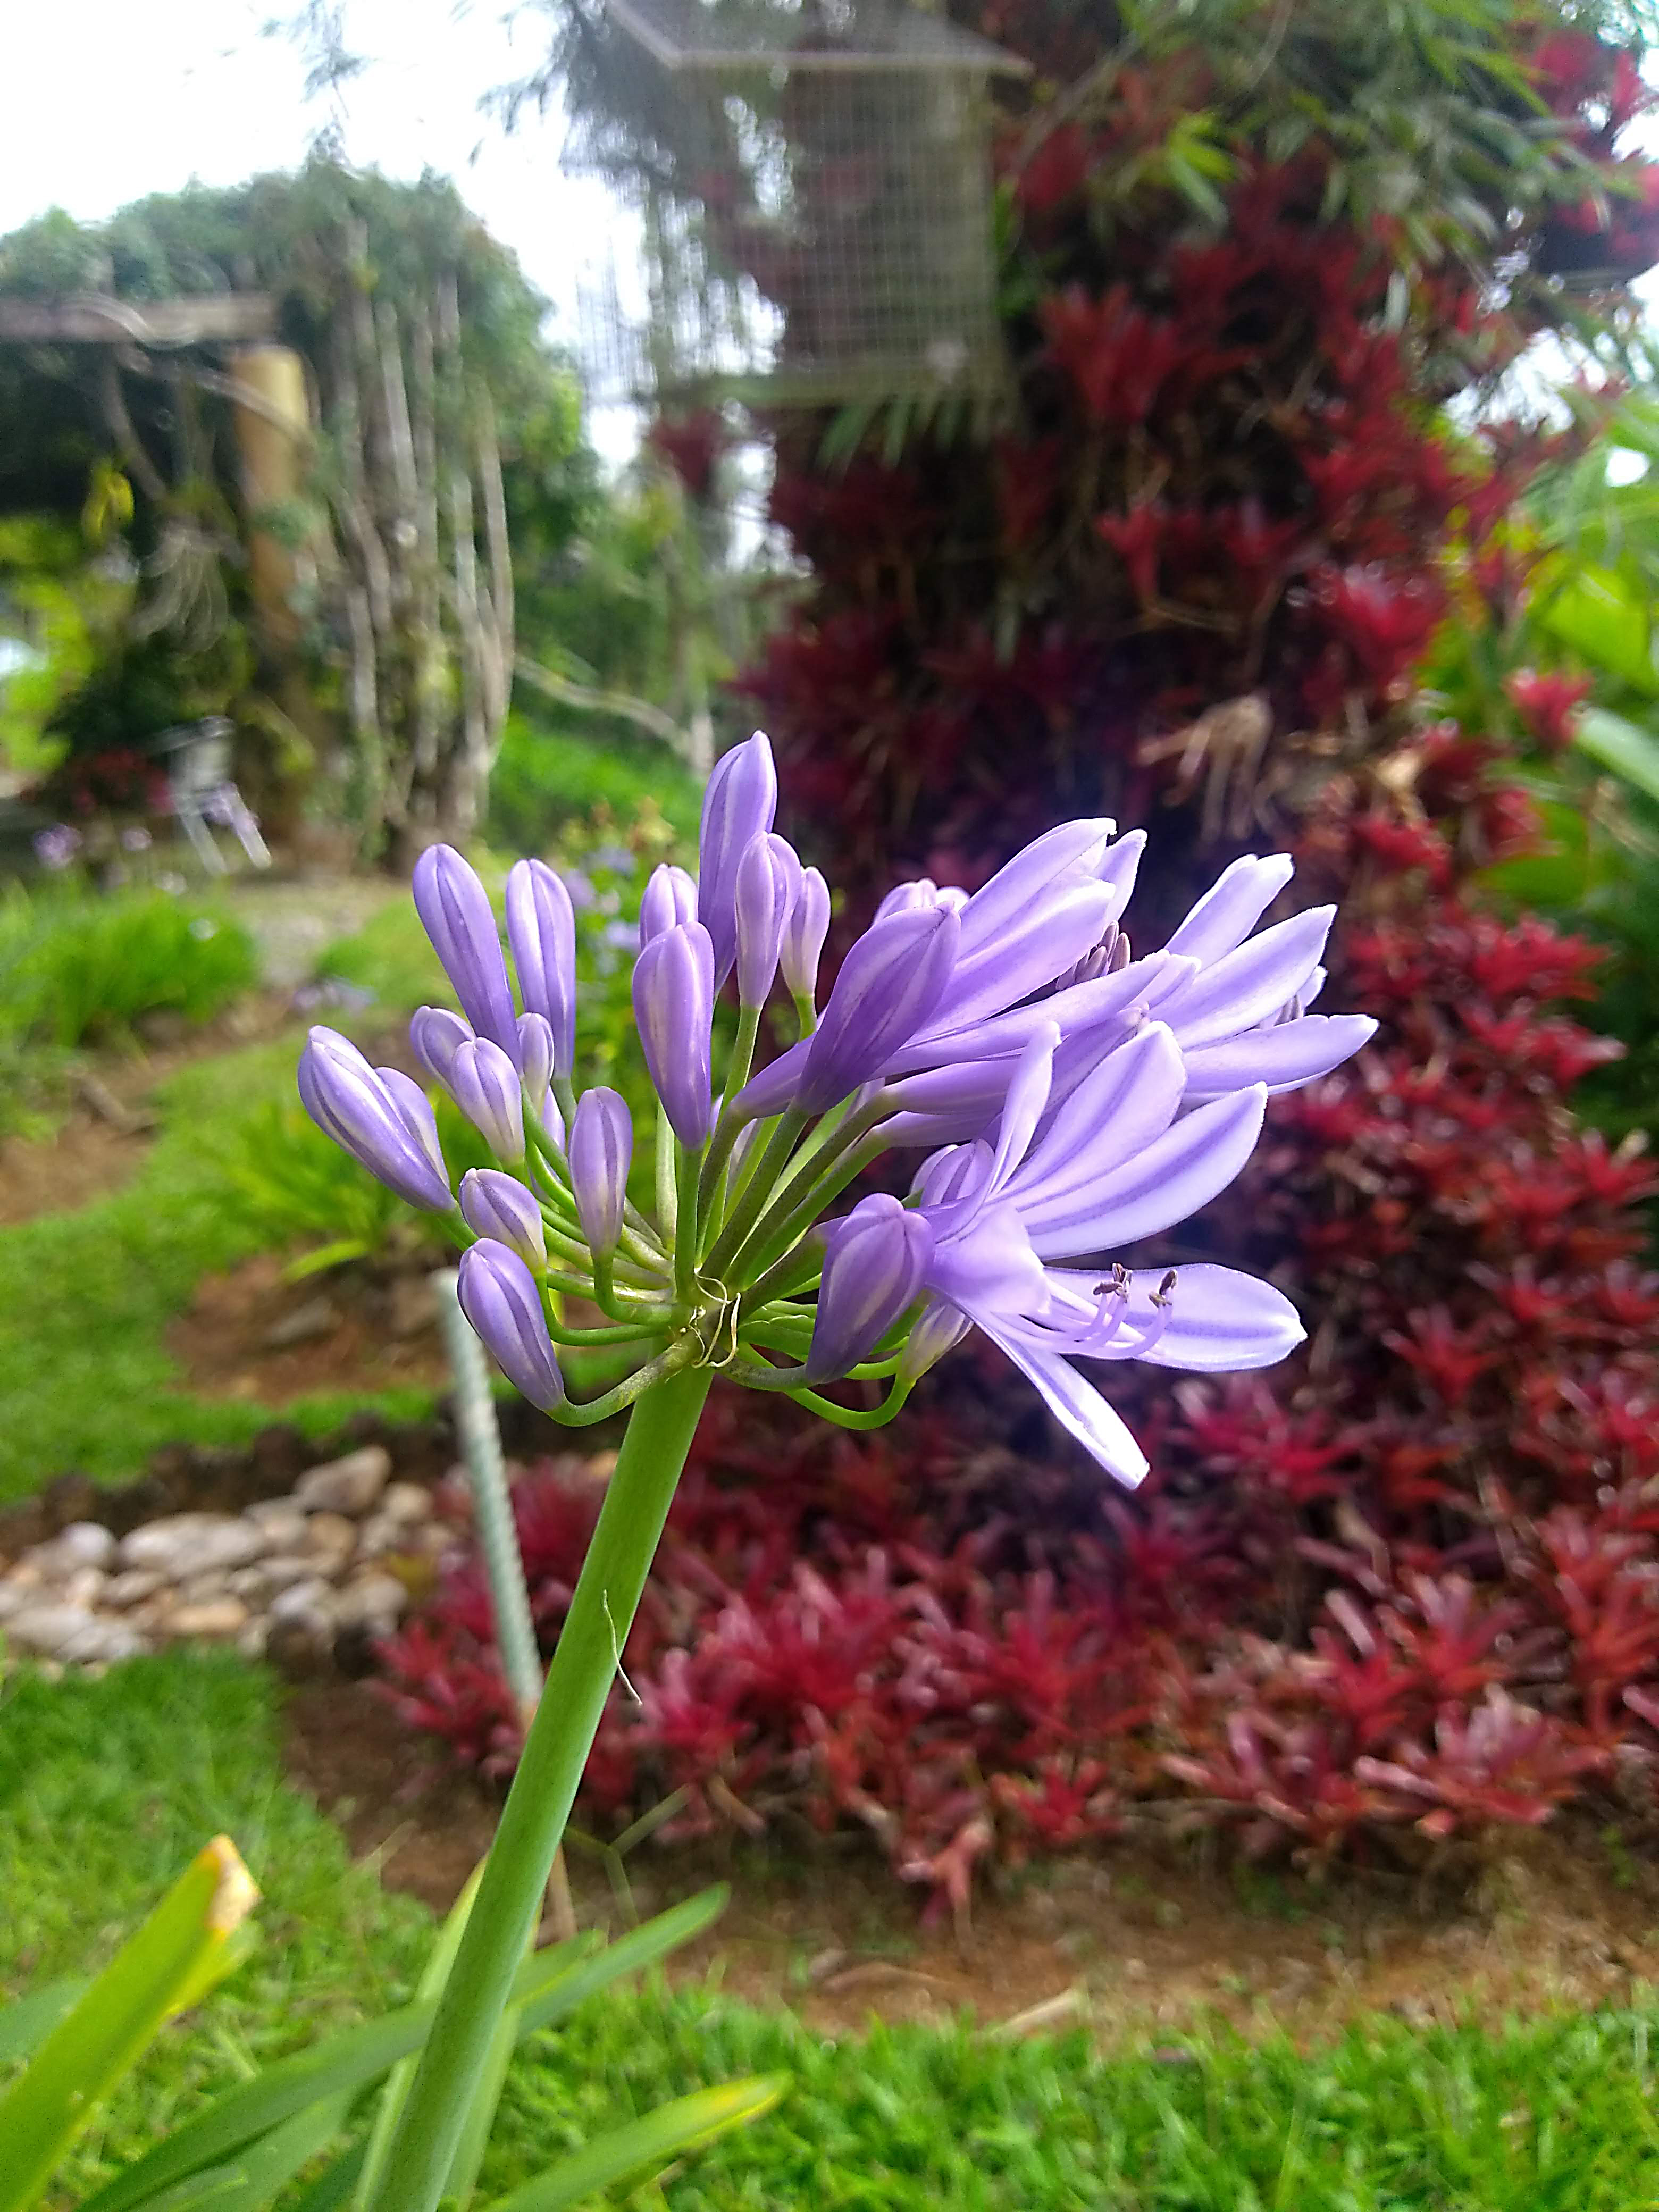
purple, flower, green, scenery, grass, plant, flora, spring, flowering plant, garden, botanical garden